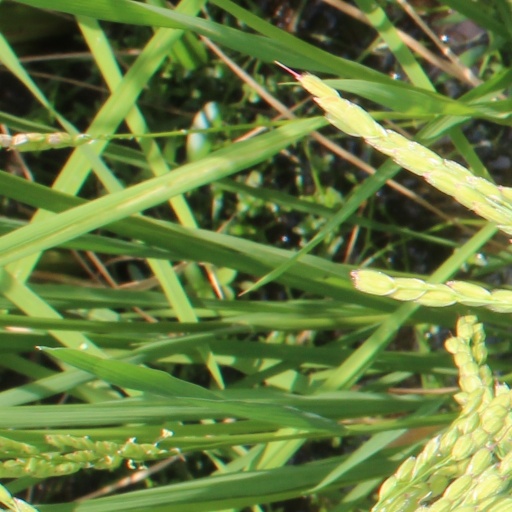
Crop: rice